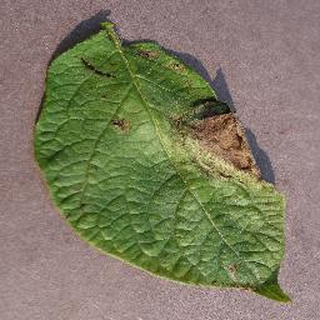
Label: potato_late_blight